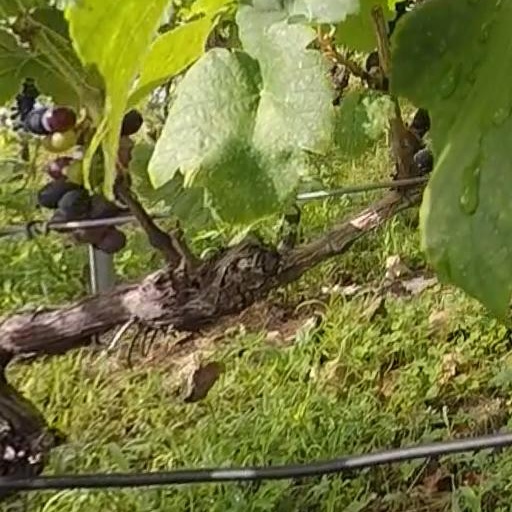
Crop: grape